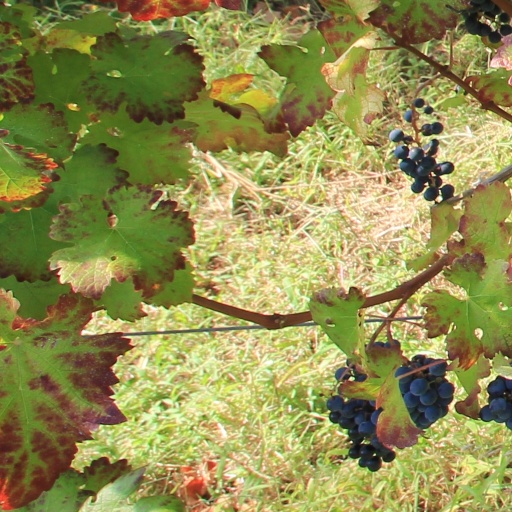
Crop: grape